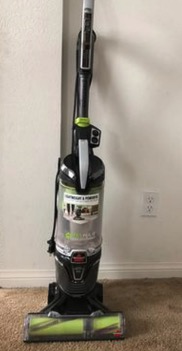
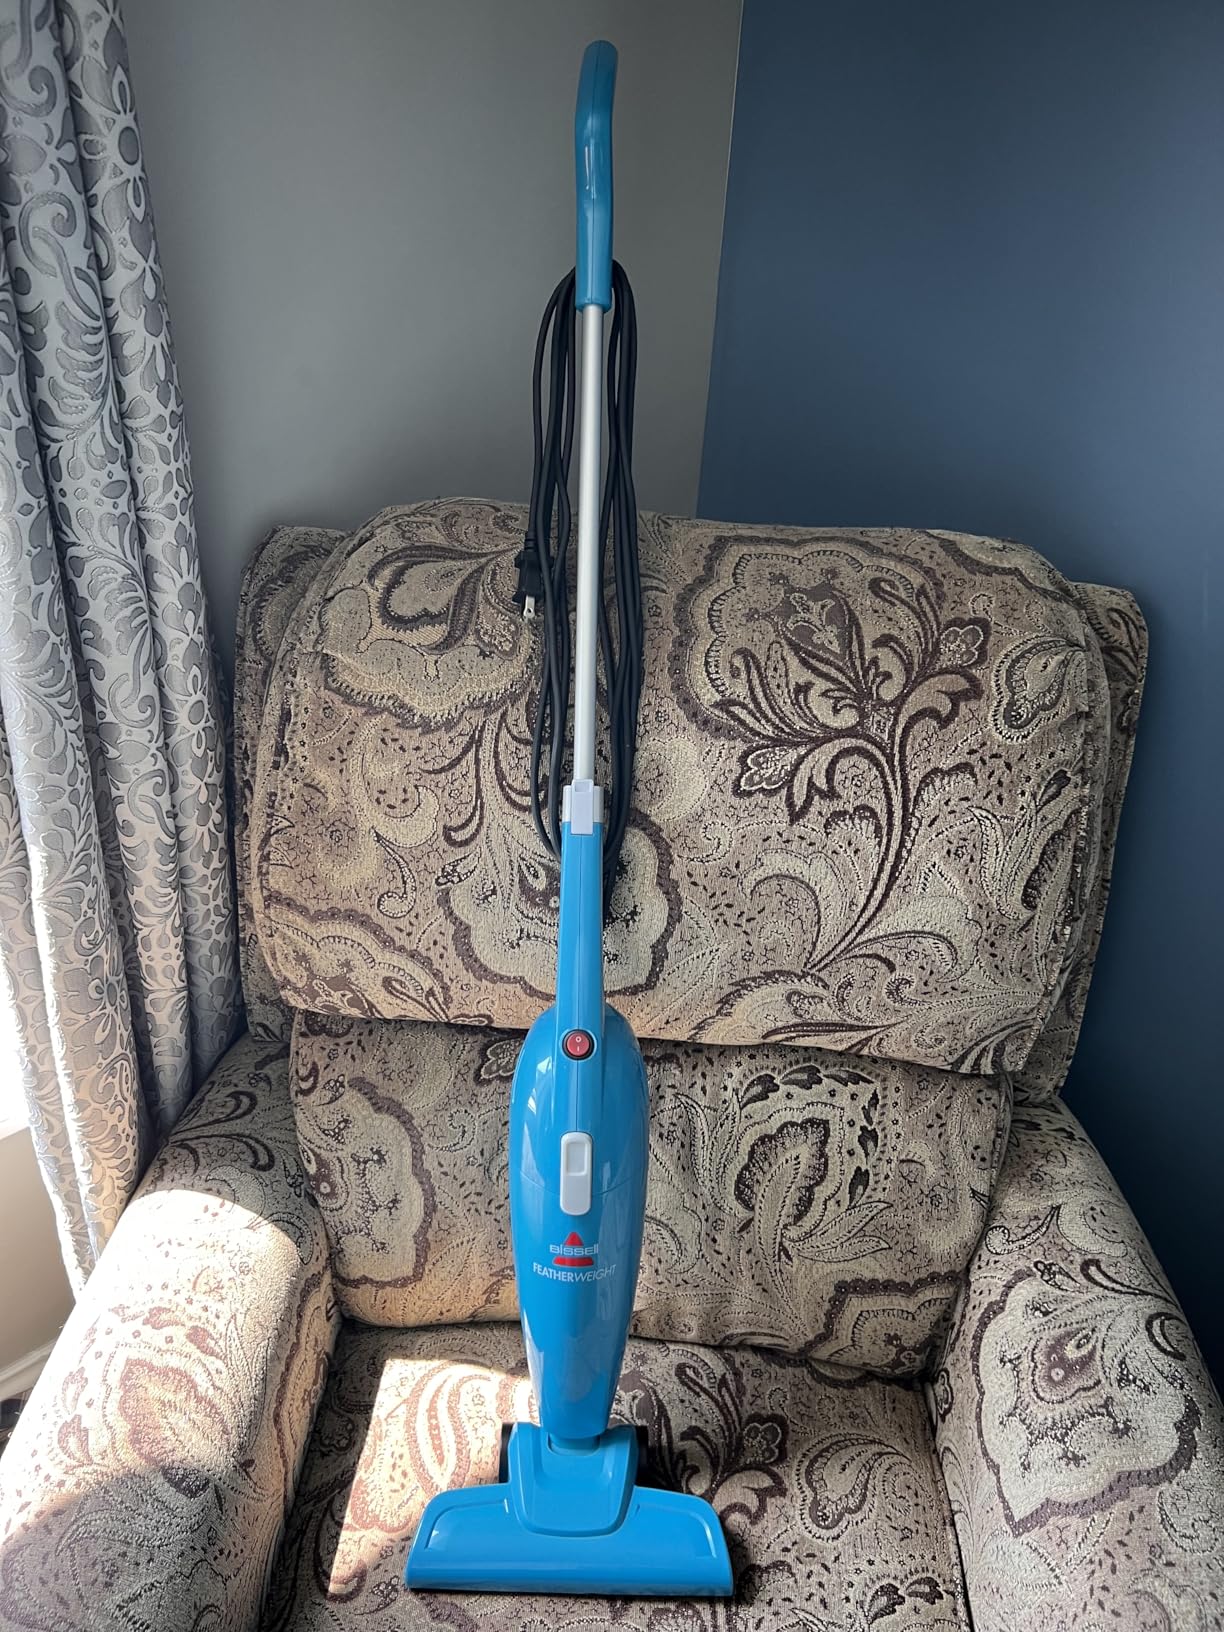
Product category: items_vacuum
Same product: no